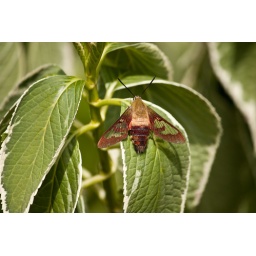
I followed this Hummingbird Moth around my flower bed for awhile. I caught it taking a break.